Seneca Polytechnic

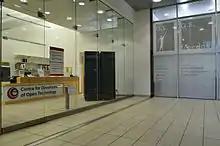
Centre for Development of Open Technology, School of Information and Communications Technology

Seneca offers more than 145 full-time programs and 135 part-time programs including 14 Bachelor's degrees and 30 graduate certificates. It provides 759 courses at Certificate, Diploma, Advanced Diploma, Bachelors, Post Graduate and Post Degree Certificate levels.